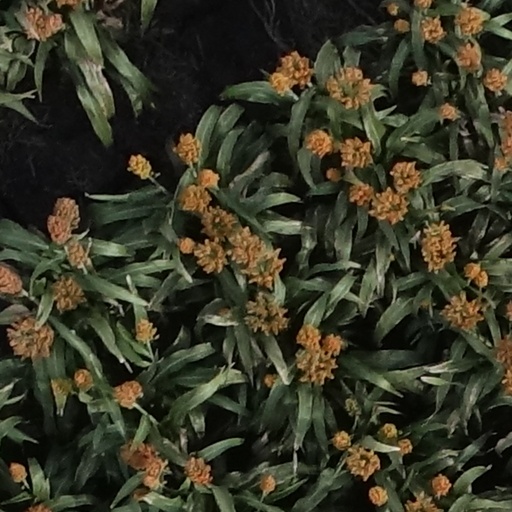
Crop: sorghum